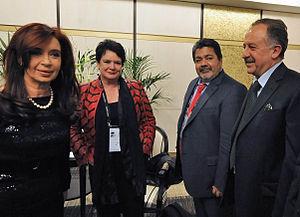
Sharan Burrow, née le 12 décembre 1954, est la Secrétaire Générale de la Confédération syndicale Internationale, et l'ancienne présidente du Conseil australien des syndicats de 2000 à 2010. Elle est la première femme à devenir Secrétaire Générale de la CSI depuis sa fondation en 2006, et est a deuxième femme à devenir la Présidente de l'ACTU.